Deena M. Mistri

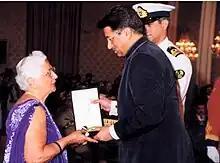
Pride of Performance by President Musharraf

She was awarded the Pride of Performance by the President of Pakistan – General Pervez Musharraf on 23 March 2002 for her contributions towards providing quality education in Pakistan for over 60 years.